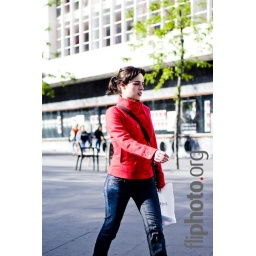
Random girl walking in Batalha. more @ fliphoto.org